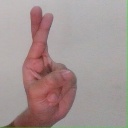
अक्षर: र